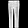
Label: Trouser